Taveau Church

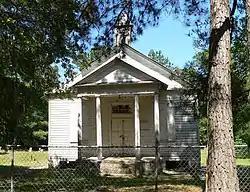
Taveau Church from the front

Taveau Church, also known as Tavou Church, is a historic church located near Cordesville, Berkeley County, South Carolina. It was built about 1835, and is a small clapboard Classical Revival structure on a low brick pier foundation. It has a gable roof with a wooden bell tower. The front façade features a small pedimented portico supported by four slender wooden Doric columns.